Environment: real
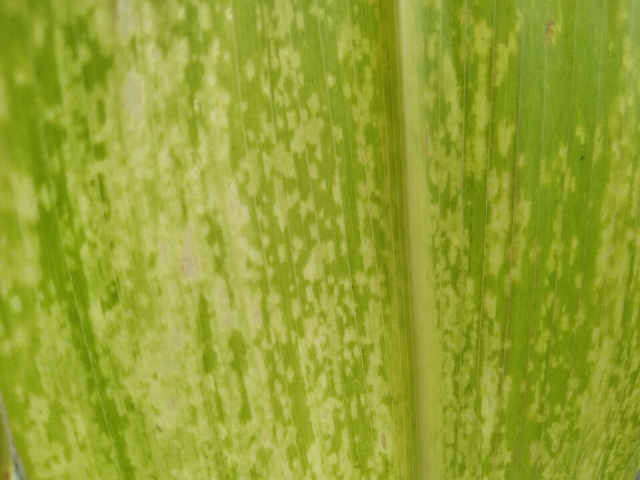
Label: lethal_necrosis